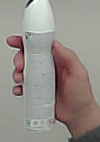
Product: rexona_spray